Signal crayfish

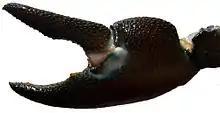
A white oval patch at the joint of the fingers of the claw distinguishes this species.

Members of this species are typically long, although sizes up to are possible. A distinctive white to pale blue-green patch is present near the claw hinge, reminiscent of the white flags that signalmen used for directing trains—hence the species' common name.